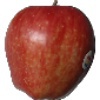
Label: Apple Red 1